Agamudayar

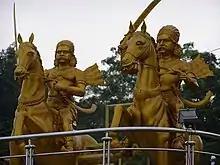
The Marudhu Pandiyars (Periya Marudhu and Chinna Marudhu)

Agamudayar (otherwise Agamudaiyar, Akamudayar, Agamudayan) are a Tamil community found in the Indian state of Tamil Nadu. In Southern parts of Tamil Nadu, they are considered as one of the three castes which make up the Thevar or Mukkulathor community. According to the anthropologist Zoe E Headley, the three communities (Agamudayar, Kallar and Maravar) are the "numerically dominant rural backward castes of the southern districts of Tamil Nadu". Agamudayars are listed in the national commission of backward caste lists for Tamil Nadu as "Agamudayar”. Mukkulathor is Denotified community and Backward Class community.